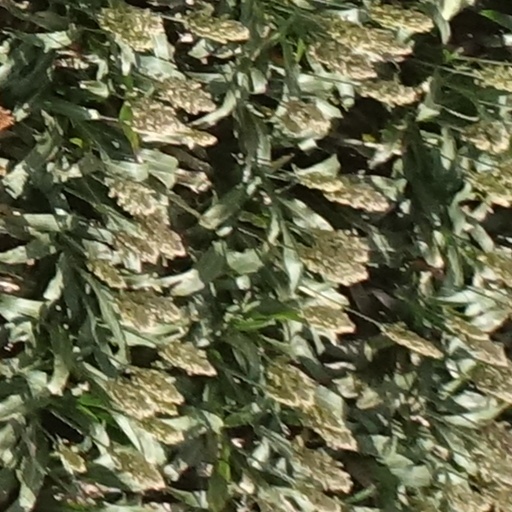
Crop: sorghum